Northern line

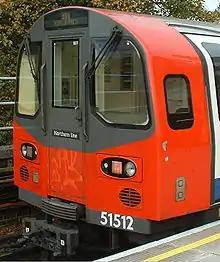

In the 1980s, a southern extension of the line to Peckham was proposed, as part of a review of potential extensions of Underground lines. The proposal was not proceeded with.